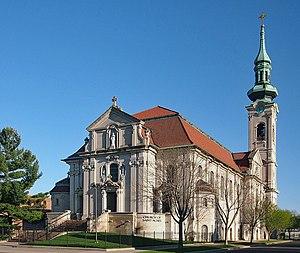
L'église Sainte-Agnès est une église catholique de Saint Paul aux États-Unis. Elle est inscrite au Registre national des lieux historiques.